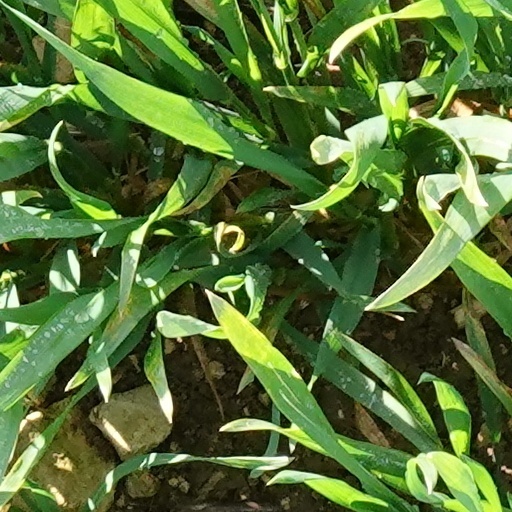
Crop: wheat